Raymond L. Knight

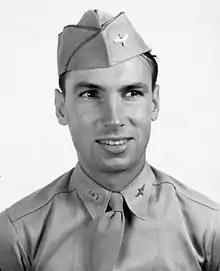
Raymond L. Knight as an aviation cadet. (U.S. Air Force photo)

Raymond Larry Knight (June 15, 1922 – April 25, 1945) was a United States Army Air Forces officer and a recipient of the United States military's highest decoration—the Medal of Honor—for his actions in World War II.